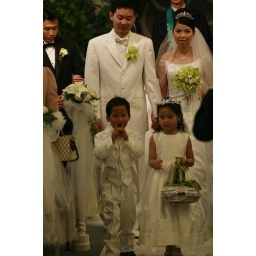
[ending ceremony] with the ring boy and flower girl in front